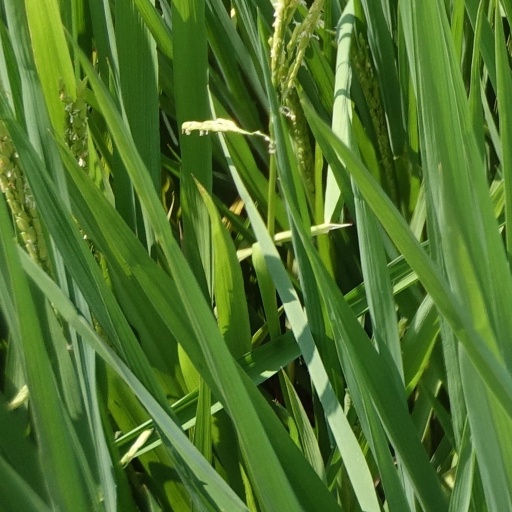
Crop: rice